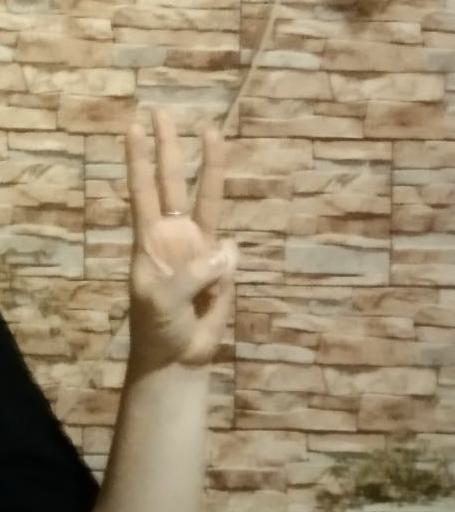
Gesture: three